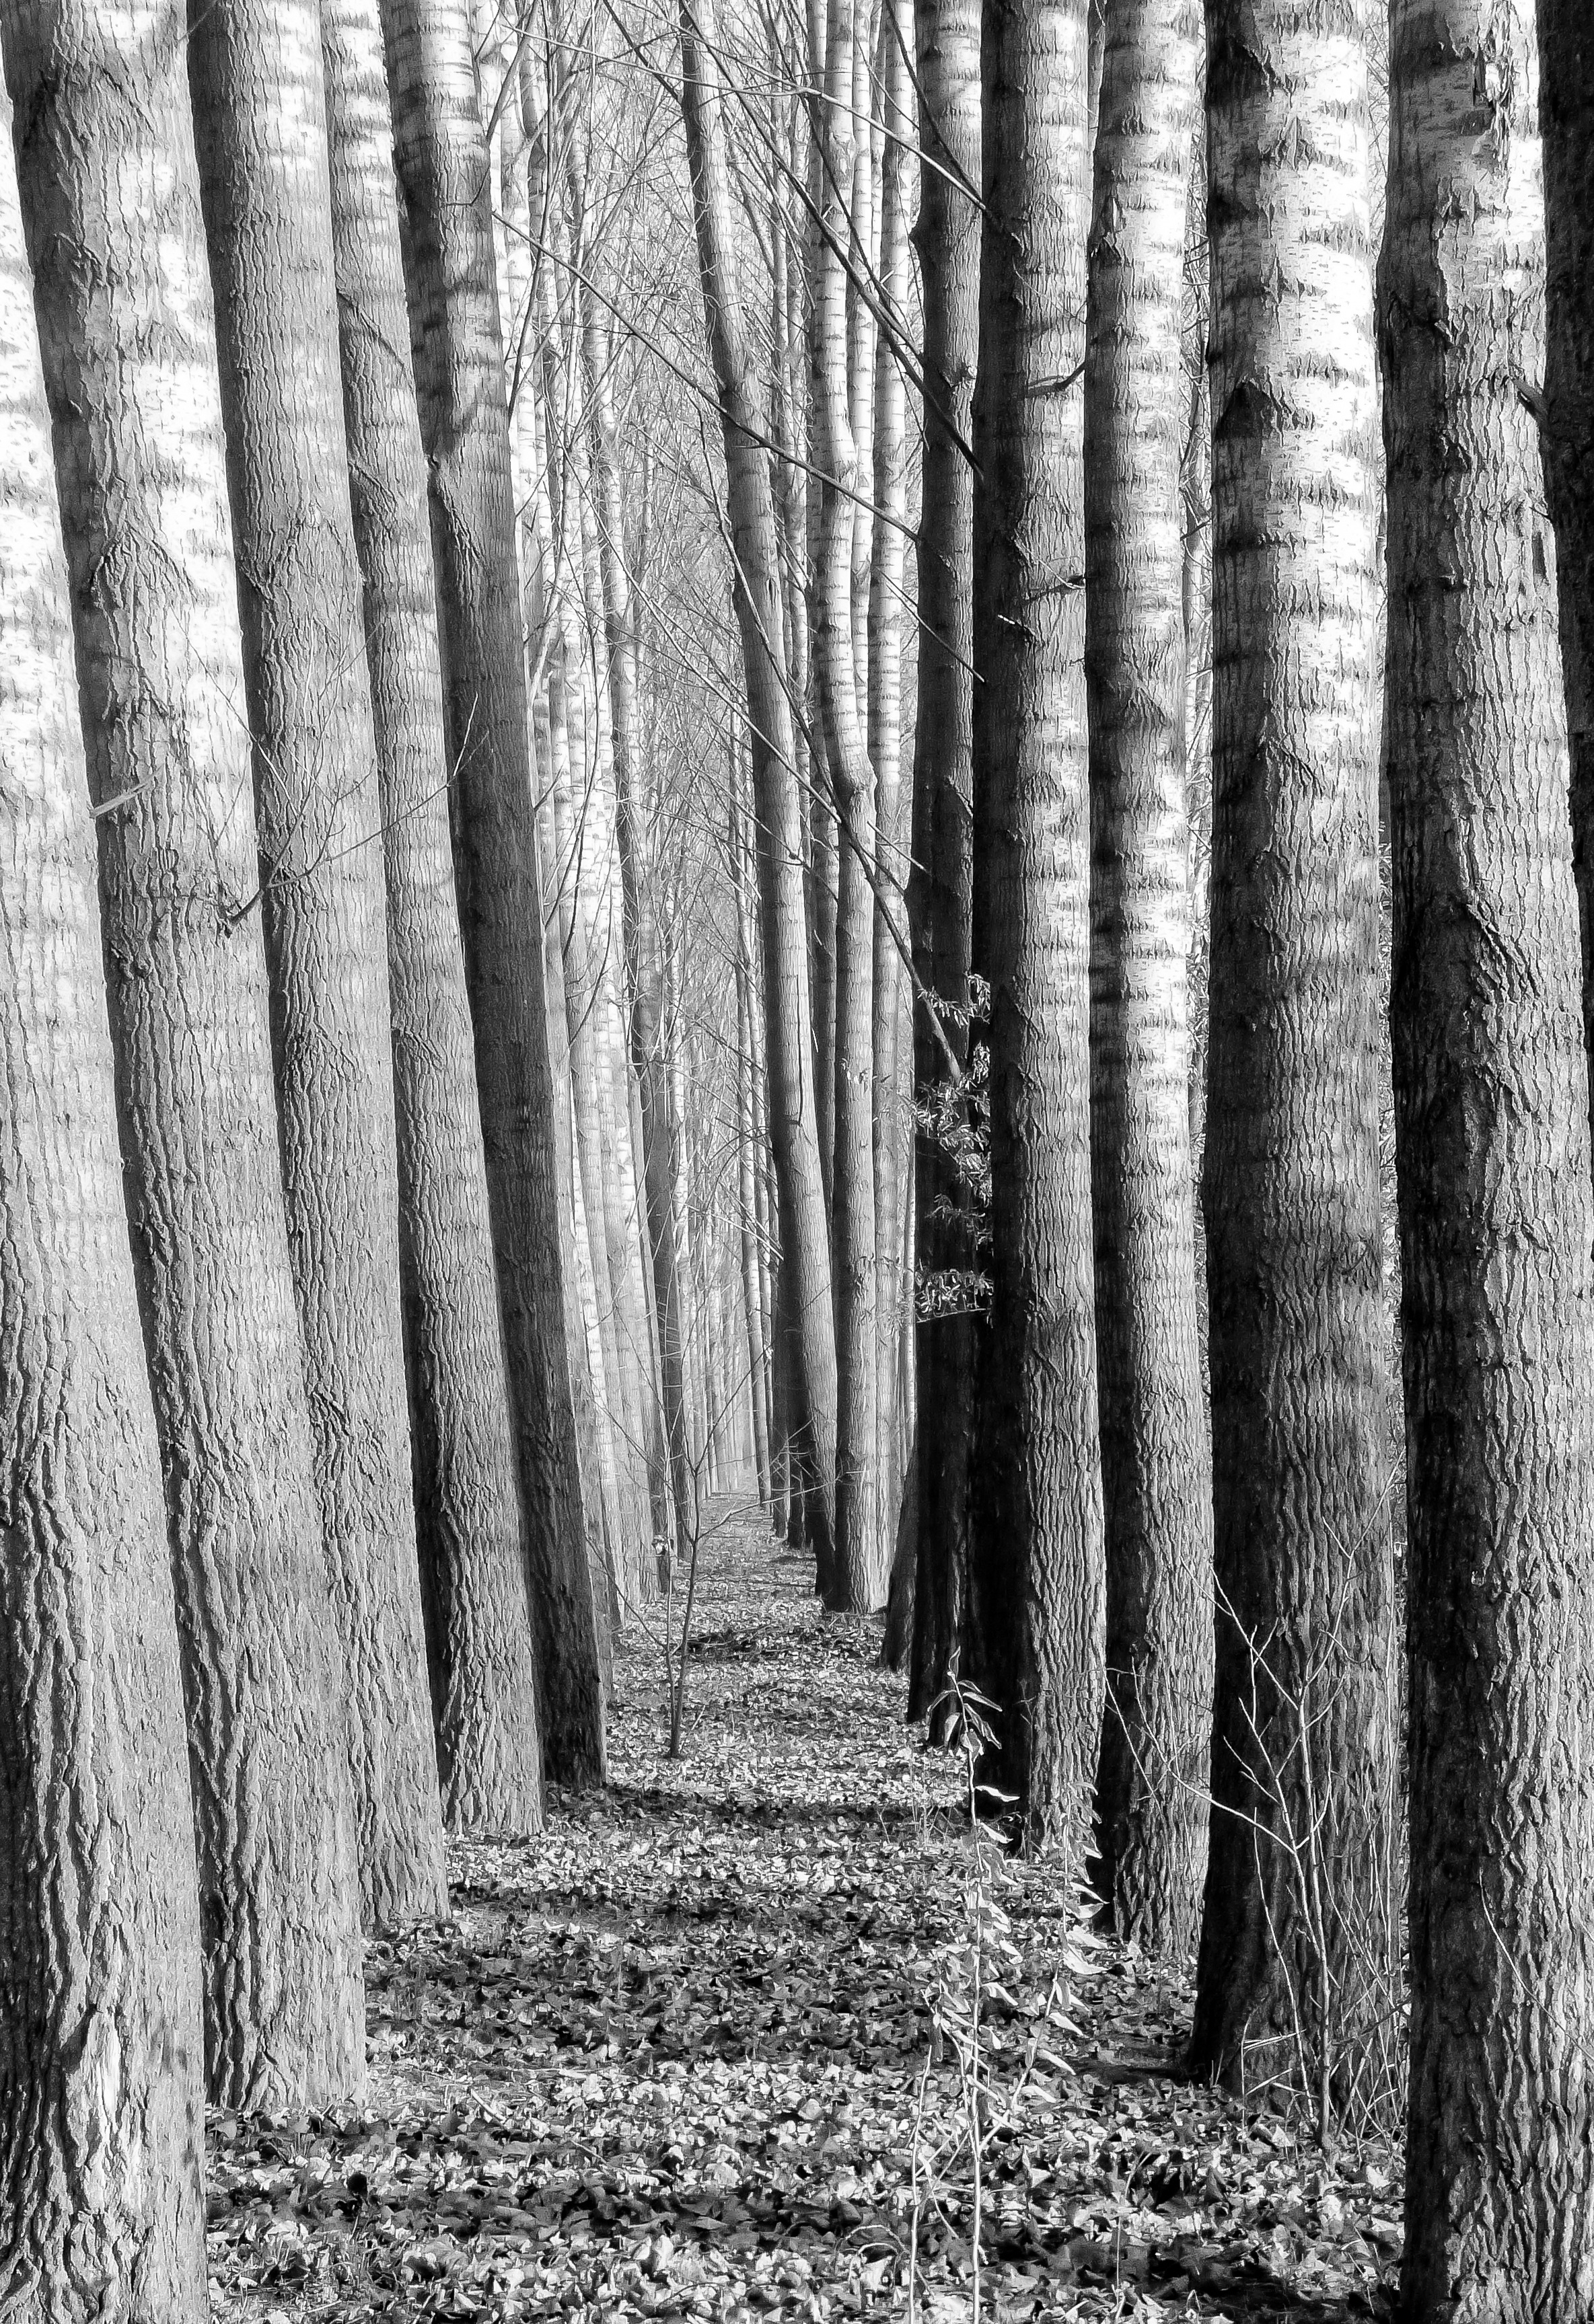
landscape, tree, nature, forest, path, branch, cold, black and white, plant, wood, fog, texture, trunk, moss, bark, autumn, monochrome, trees, avenue, holidays, woodland, habitat, forest road, avar, monochrome photography, natural environment, plant stem, woody plant